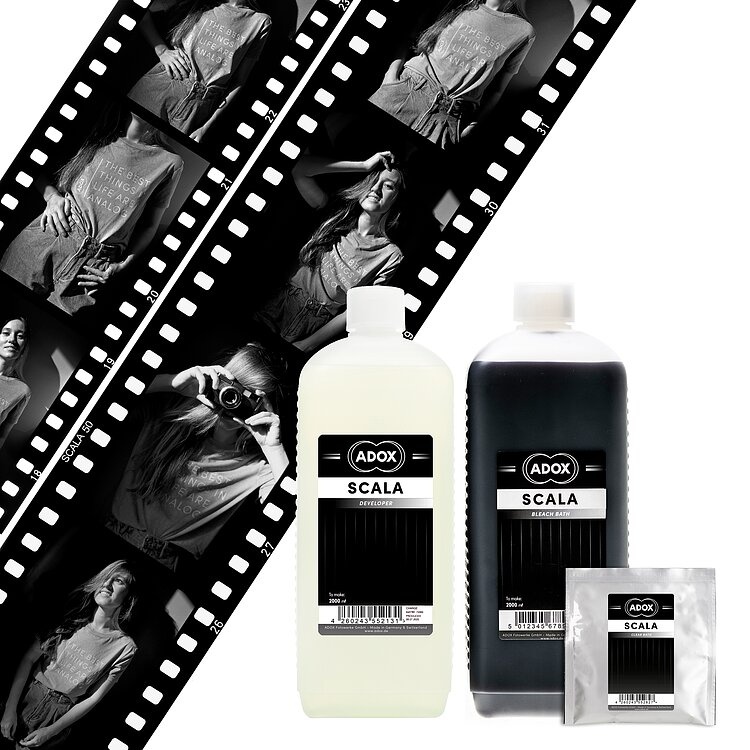
Adox Scala Kit
The ADOX SCALA Kit only has two parts (plus an optional clear bath), radically simplifying the black&white reversal process. Simply mix the developer and bleach 1+1 with water, and get going! Read our blog post about the Scala workflow here! The ADOX innovation in the new SCALA process is the complete avoidance of dichromates and other corrosives. This is the only reversal kit which can be shipped worldwide. Another achievement after three years of R&D is the very stable liquid bleach. Even in diluted form it can be stored for up to 8 weeks. You can really process the promised 8 rolls of film with this kit, without having to fear the bleach getting exhausted before you shoot all the rolls. Opened, but undiluted bleach stays good for up to 16 weeks. SCALA advantages: - Worldwide shipping. - Very comprehensive brochure (english, available online) , coming with the kit. - Handling of only two concentrates. - Simple & straightforward 1+1 dilution. - Up to 8 weeks storage time of diluted components, and 16 weeks of opened bottles. - Very good DMAX (deep blacks), very low DMIN (no base fog). - Low to none emulsion lift-off despite the dichromate-free eco-friendly bleach bath. - The kit has been designed to work perfectly with Adox SCALA films. The box contains: • 2x1000 ml liquid concentrates to make 2.000 ml of working solution. • Powder bag to make 2.000 ml of clear bath (working solution). -------------------------------------- The kit can reverse ANY b&w film, but only films with an increased silver content and a clear base will create truly beautiful slides. Most films have a grey-ish base, which means the highlights of the slides will not be very brilliant. The kit has been designed to work perfectly with Adox SCALA films, and ADOX CMS 20 II looks great when reversed, too. The first developing time for ADOX CMS 20 II is 12 Minutes at 24°C.
Brand: Jagglé
Category: Cameras & Optics > Photography > Darkroom > Photographic Chemicals > Reversal Baths